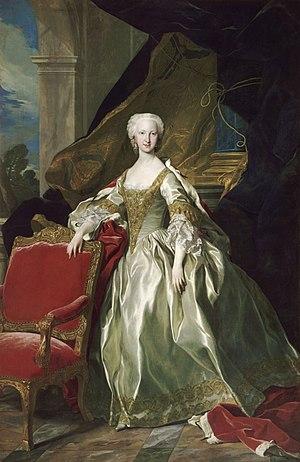
Louis de France, dauphin du Viennois, est l'aîné des fils du roi Louis XV de France et de Navarre, et de son épouse Marie Leszczynska.
Philippe-Charles de La Fare, dit « le marquis de La Fare », 4ᵉ marquis de Monclar, comte de Laugères, est un officier général français de l'Ancien Régime, maréchal de France.